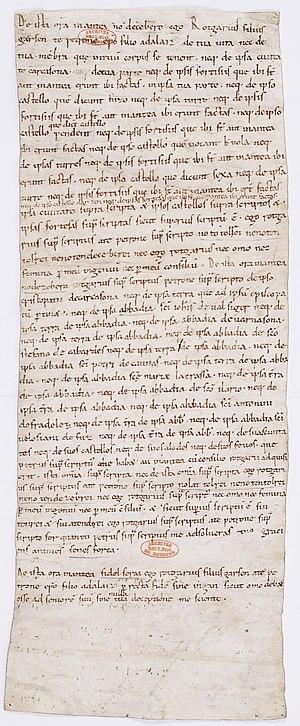
Serment de fidélité prêté par Roger Ier, comte de Foix, à son oncle Peire, évêque de Gérone, de le laisser en possession d'une partie de la cité de Carcassonne. [v. 1038-1050].
Roger Iᵉʳ de Foix, est comte de Foix de 1034 à 1064. Il est fils de Bernard-Roger, comte de Foix et de Couserans, et de Gersende, comtesse de Bigorre.